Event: Nepal Earthquake
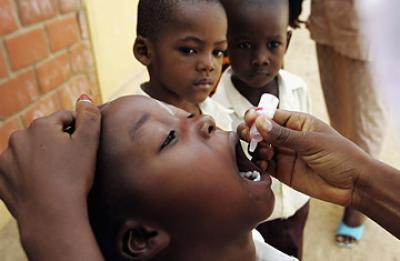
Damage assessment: no_damage